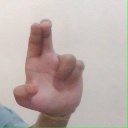
अक्षर: आ